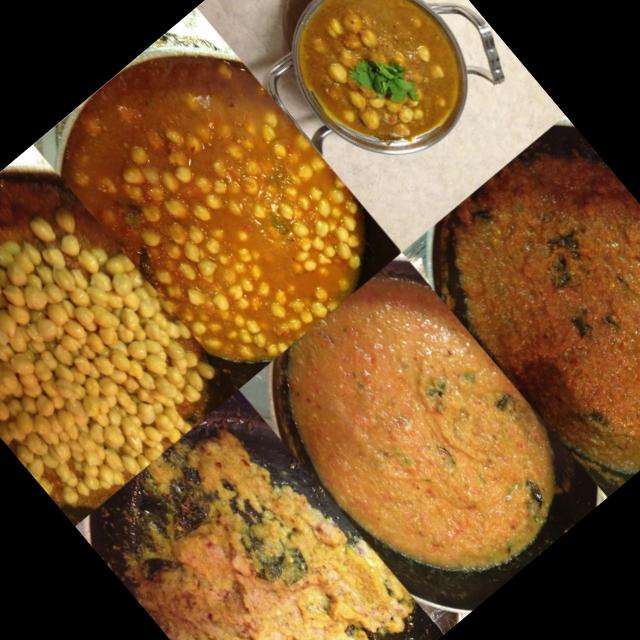
Dish: chole